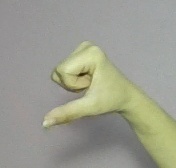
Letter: waw